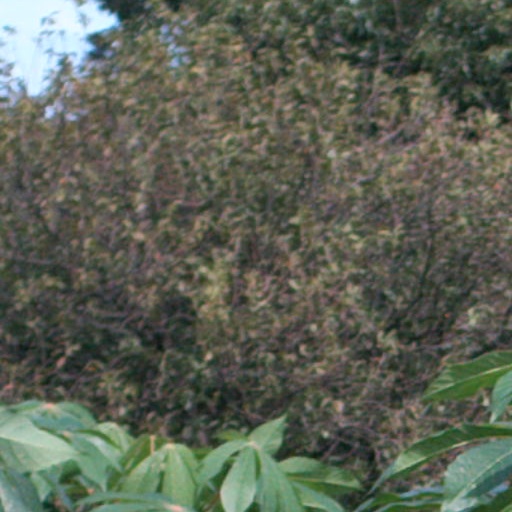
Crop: cassava